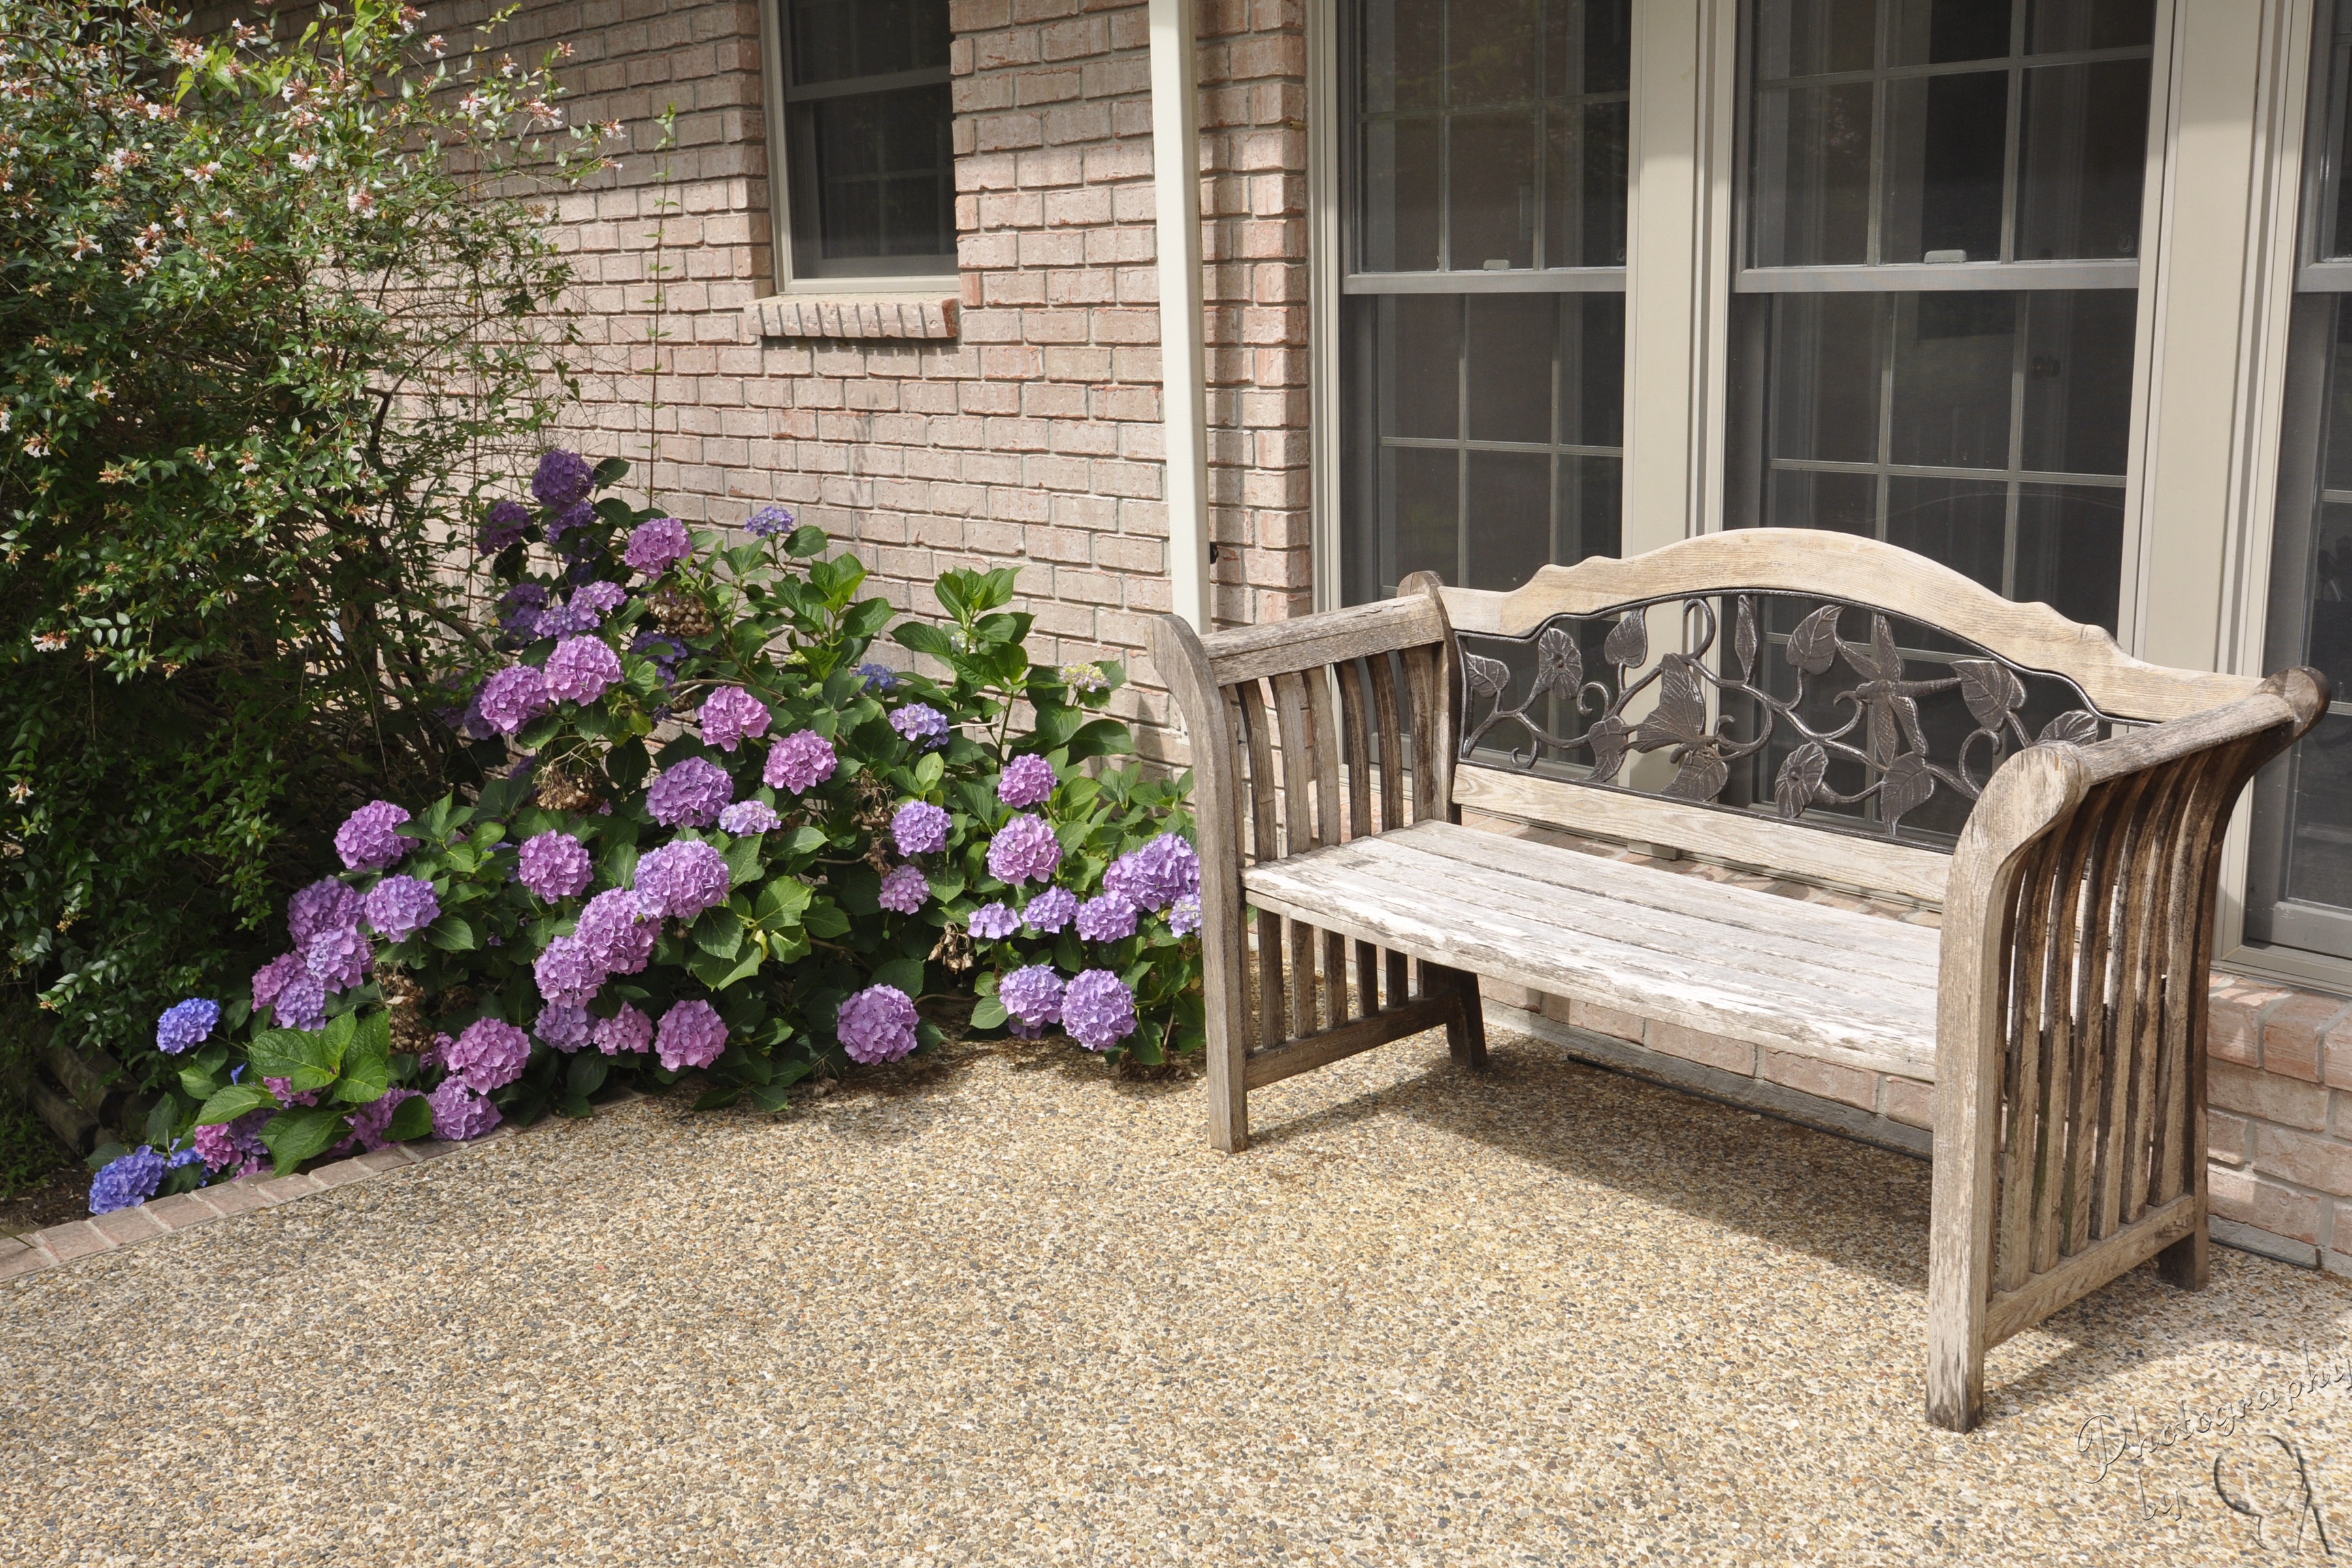
bench, house, flower, purple, seat, porch, cottage, backyard, patio, rest, furniture, garden, flowers, serenity, yard, outdoor structure